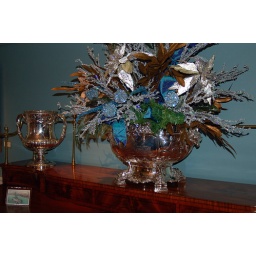
State Dining Room - apparently this punch bowl was made from 3,000 silver dollars donated by Arkansas school children